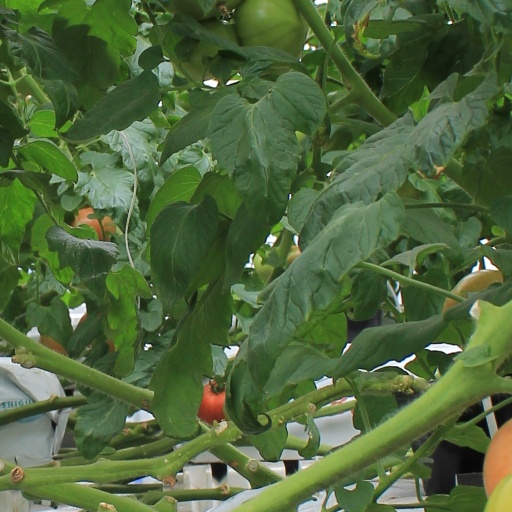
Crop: tomato